Symbolism (movement)

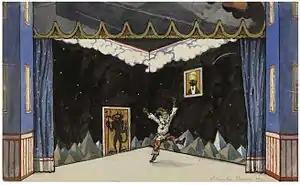
Alexandre Benois' set for Stravinsky's "Petrushka" in 1911

Symbolism in literature is distinct from symbolism in art although the two were similar in many aspects. In painting, symbolism can be seen as a revival of some mystical tendencies in the Romantic tradition, and was close to the self-consciously morbid and private decadent movement.